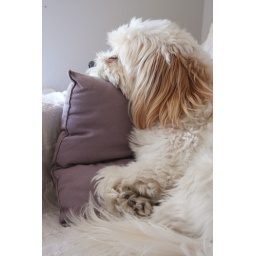
sitting on his couch watching the cars go by